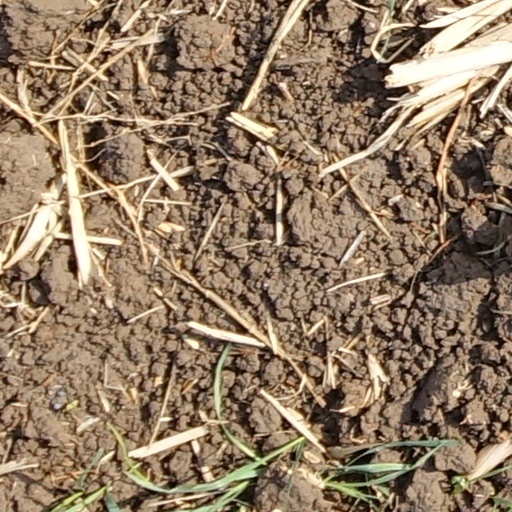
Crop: wheat